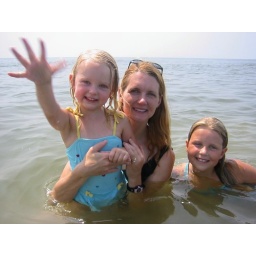
Christy and the girls taking a break to pose in the water near the beach house.